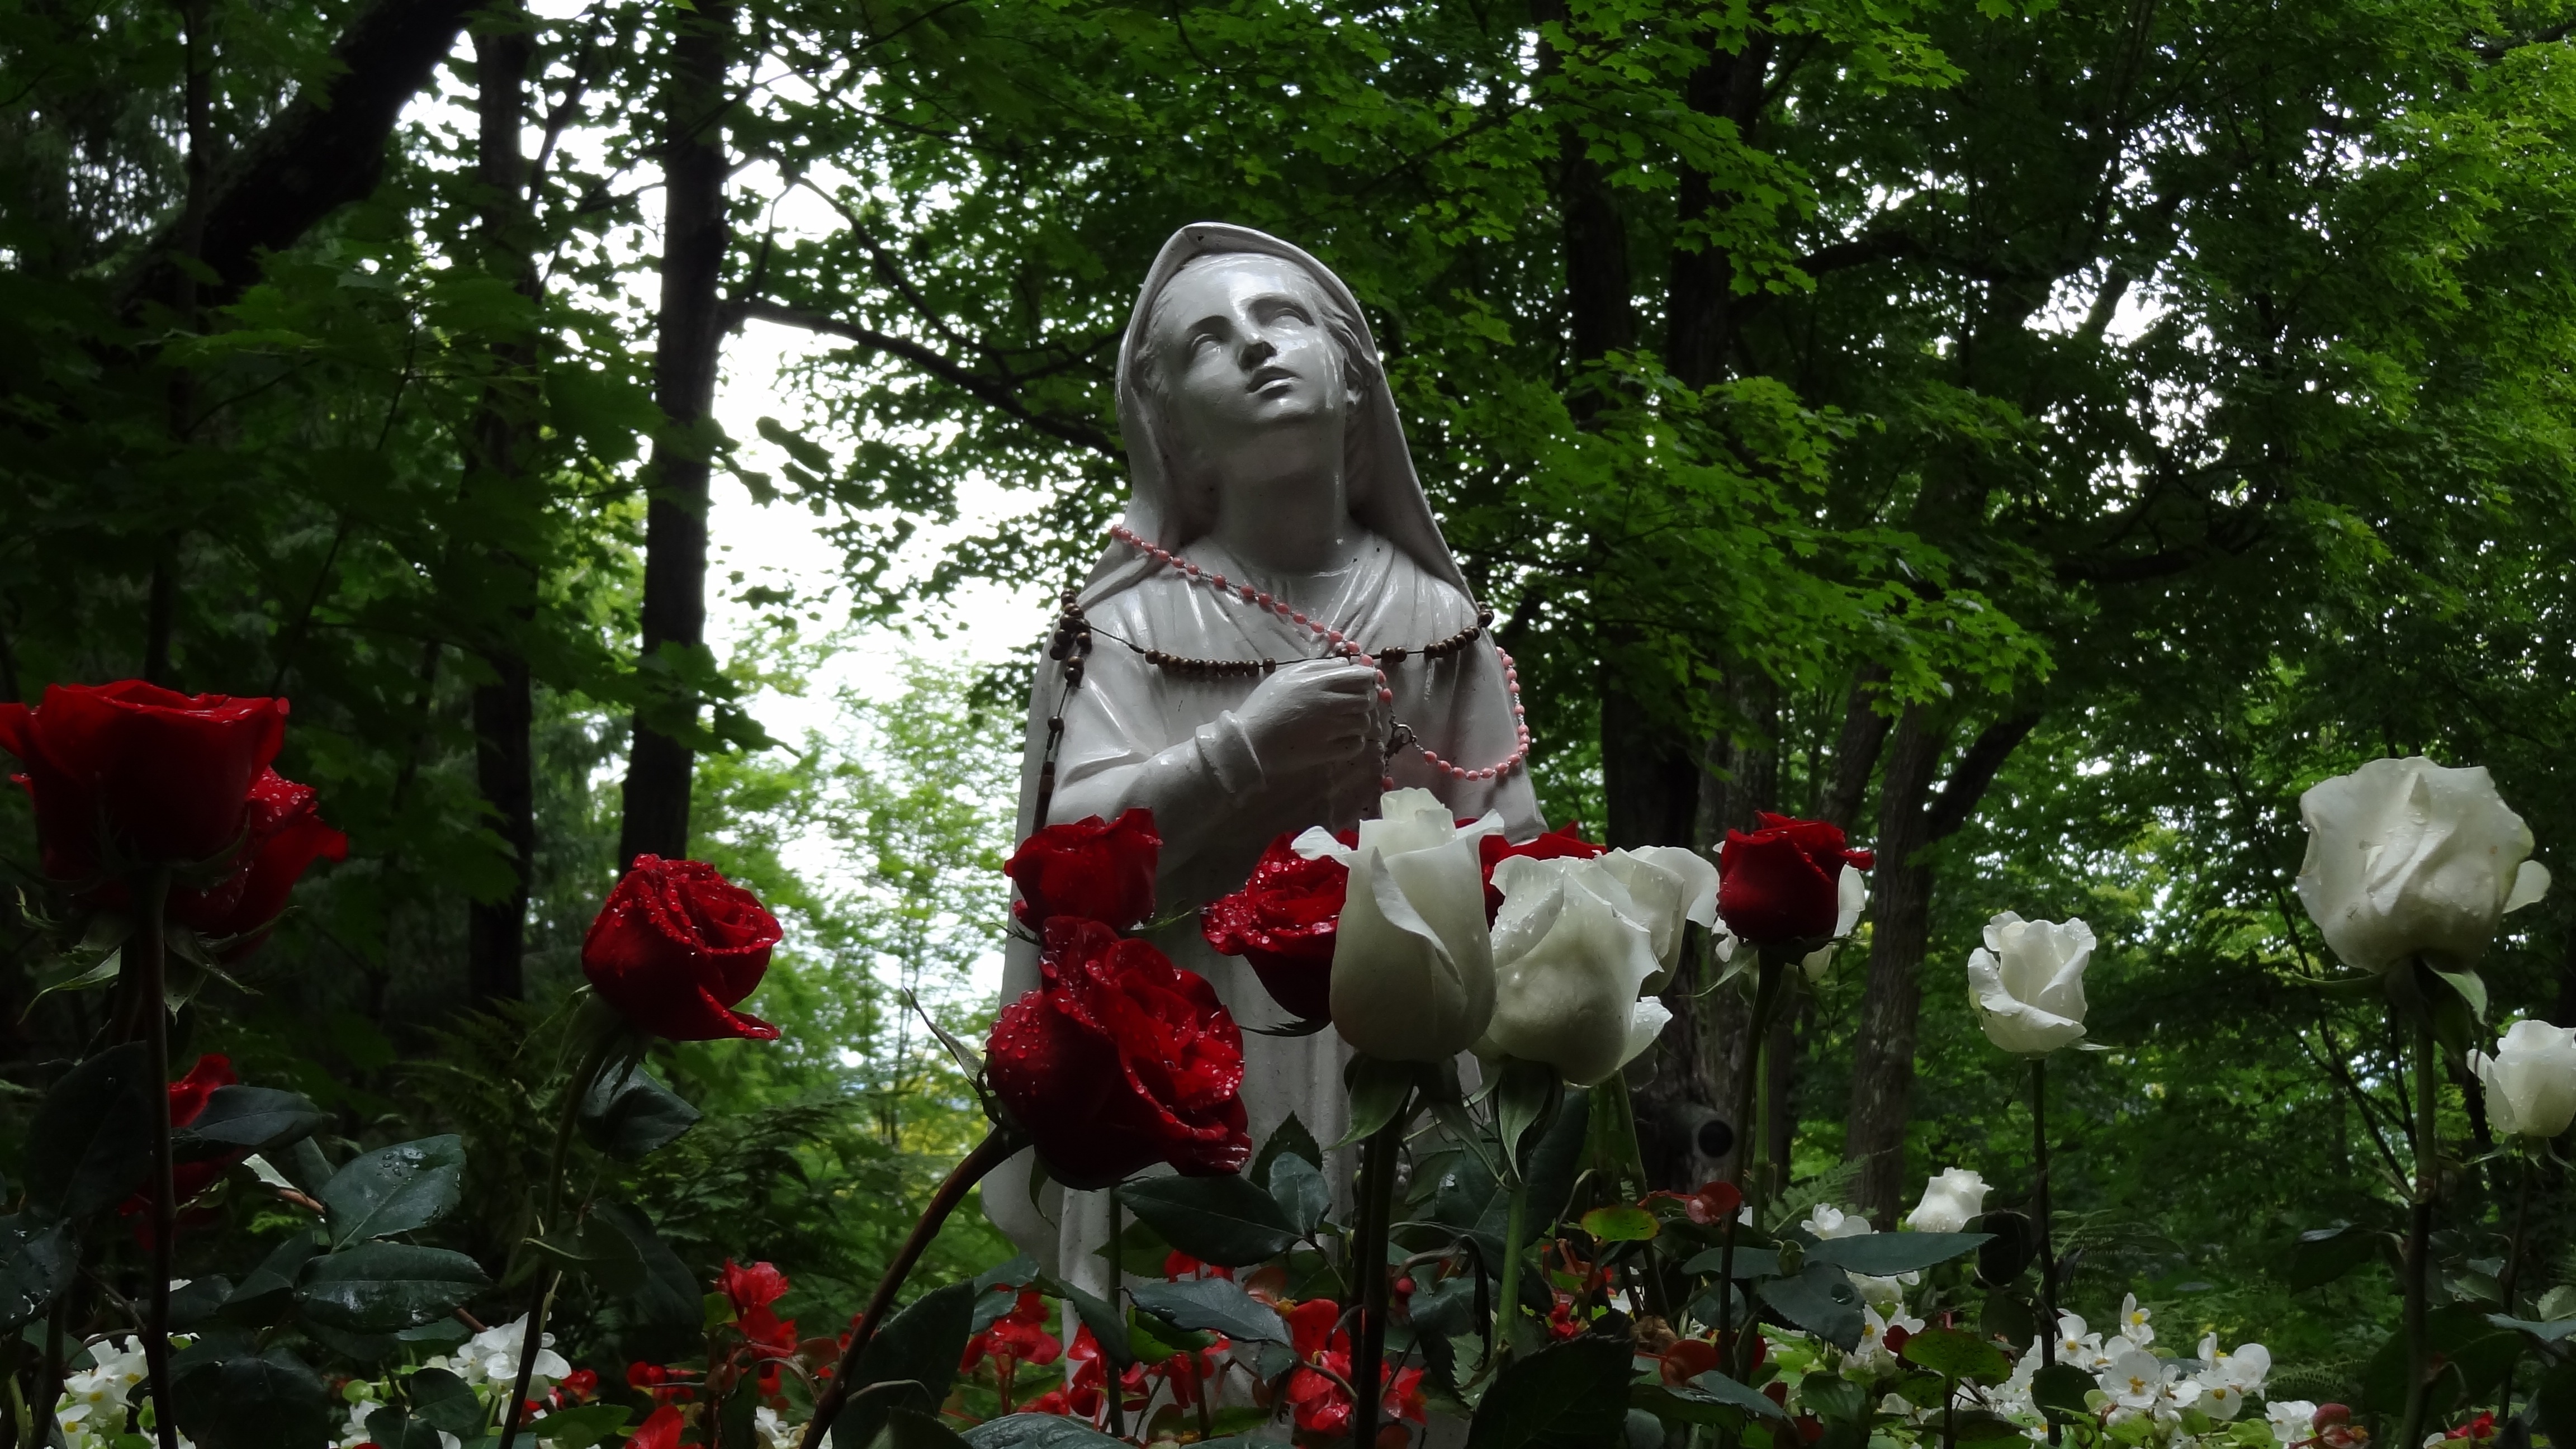
architecture, plant, flower, monument, statue, jungle, religion, church, garden, flora, spiritual, sculpture, angel, cherub, flowering plant, re, land plant